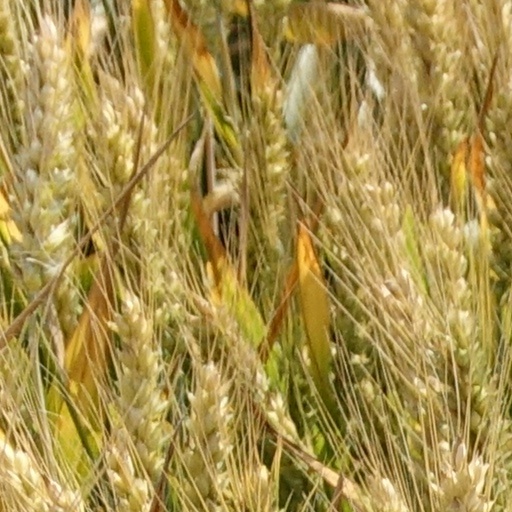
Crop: wheat